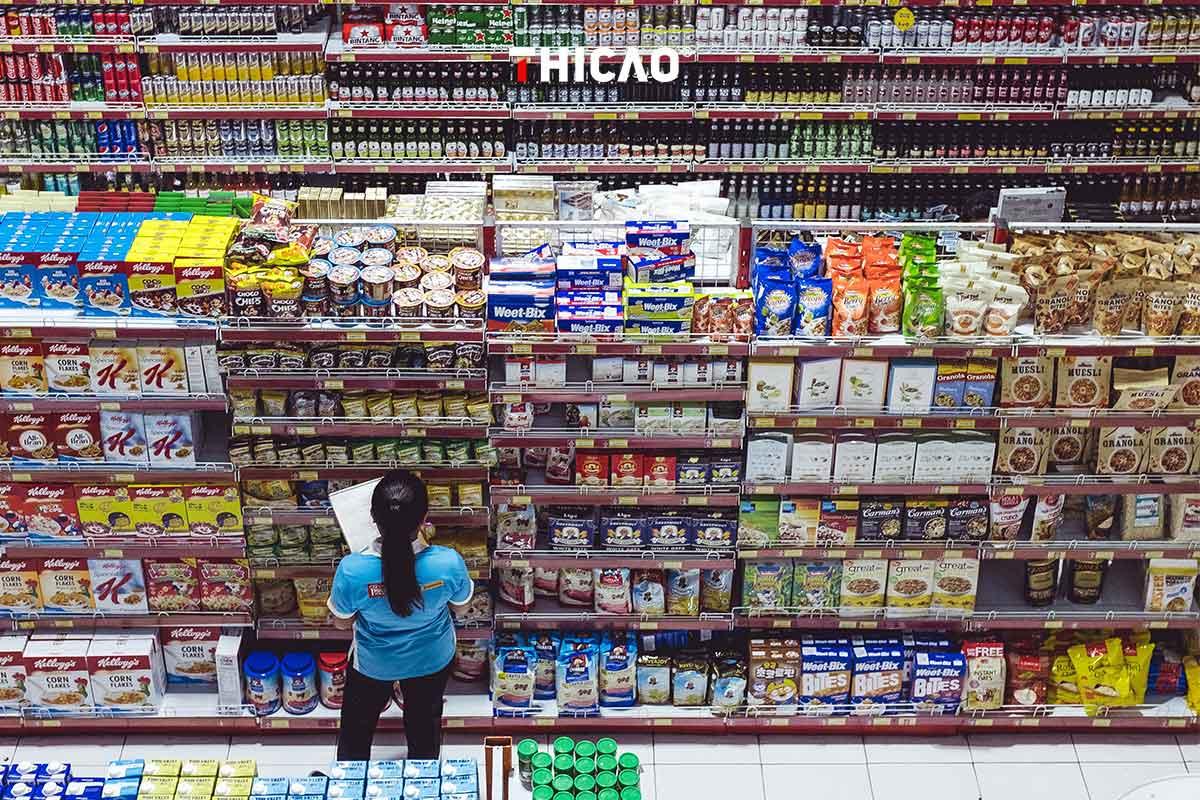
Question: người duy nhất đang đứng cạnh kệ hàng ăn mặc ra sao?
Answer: người đó mặc áo thun xanh da trời và quần dài đen